Chief Rabbi of Ukraine

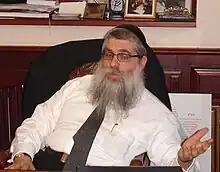
Rabbi Yaakov Dov Bleich in 2012

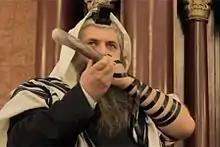
Rabbi Moshe Reuven Azman in 2014

The Chief Rabbi of Ukraine is the leader of the Jewish community in Ukraine. As of 2025, this position is claimed by Rabbi Moshe Reuven Azman and Rabbi Yaakov Bleich.